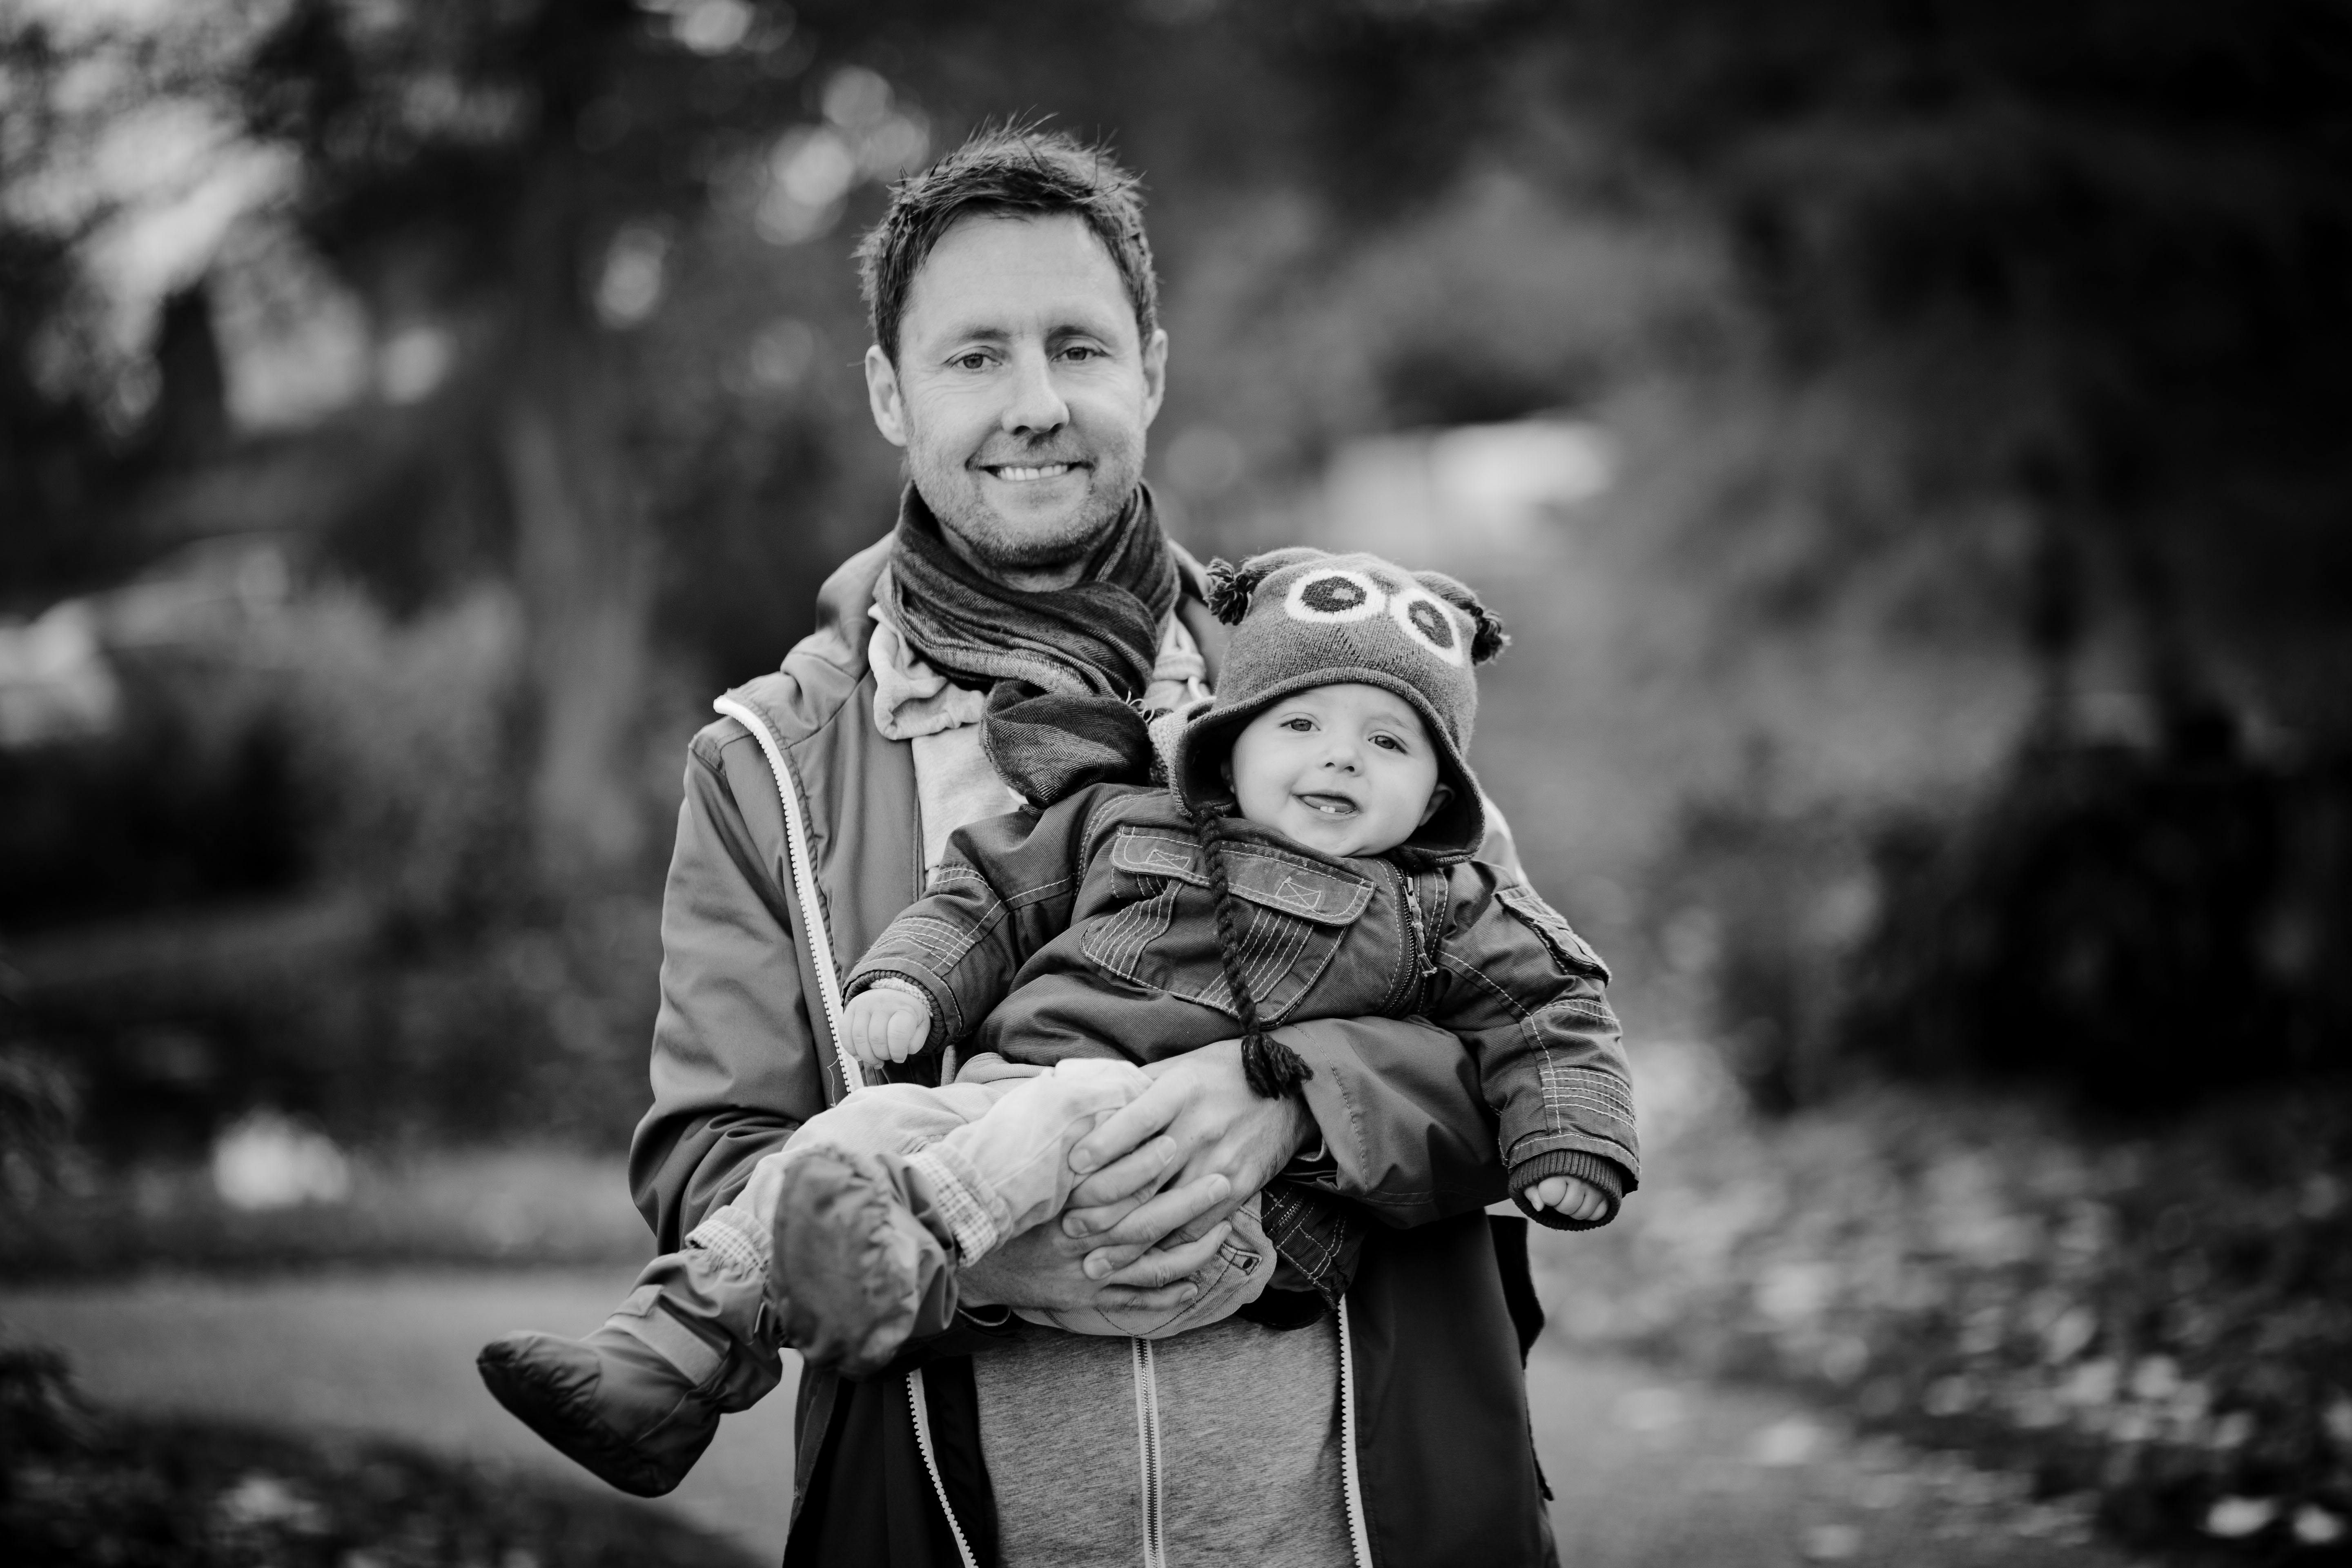
photograph, people, black, black and white, child, monochrome, monochrome photography, photography, snapshot, portrait photography, standing, tree, toddler, smile, stock photography, portrait, happy, family, winter, plant, style, flash photography, sibling, autumn